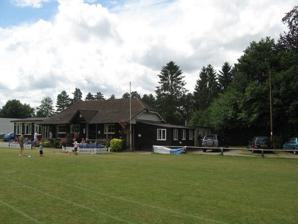
Building: Dorking Cricket Club Ground
Country: United Kingdom
Year built: 1993
Sporting venue Dorking Cricket Club Ground Ground information Location Dorking , Surrey Establishment 1993 (first recorded match) International information Only WODI 29 July 1993: Ireland v West Indies As of 6 September 2020 Source: Ground profile Dorking Cricket Club Ground is a cricket ground in Dorking , Surrey .  The first recorded match on the ground was in 1993, when the ground hosted a single Women's One Day International in the 1993 Women's Cricket World Cup between Ireland women and West Indies women . In local domestic cricket, the ground is the home venue of Dorking Cricket Club . References